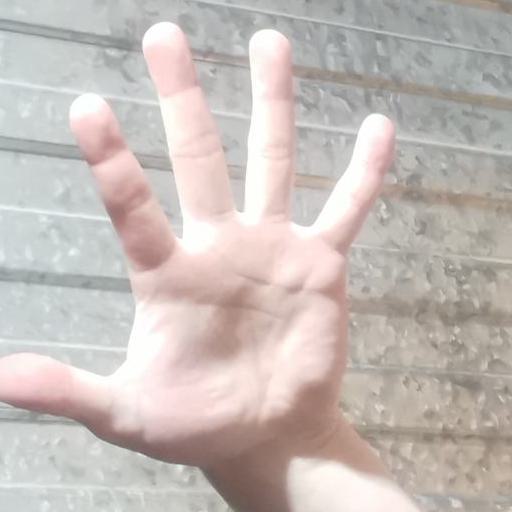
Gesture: palm